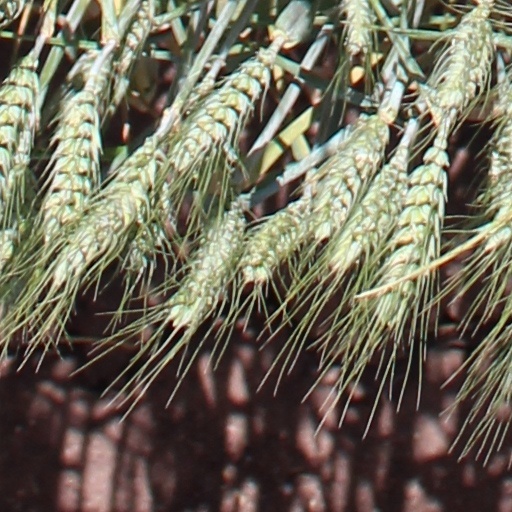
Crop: wheat